Piccadilly line

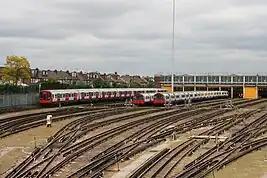
Northfields Depot, with an S stock train

On 18 November 1987, the large King's Cross fire broke out, the incident being near the Northern/Piccadilly line escalators which killed 31 people. As a result, wooden escalators were replaced at all Underground stations. The Piccadilly line platforms remained open, but with the escalators to the ticket hall closed for repairs. Access was temporarily via the Victoria line or Midland City platforms. New escalators were fully installed on 27 February 1989.